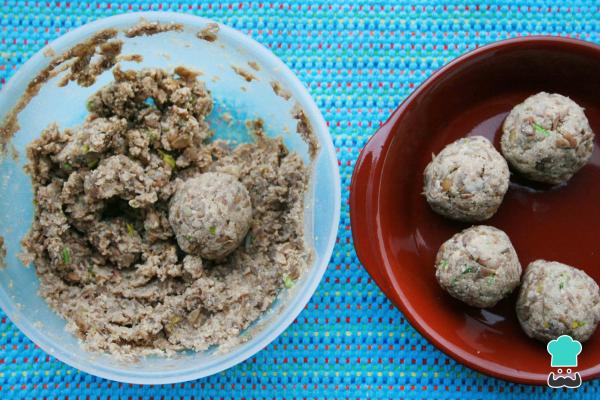
Moldea bolas con la masa: la cantidad final de croquetas de lentejas vegetarianas dependerá del tamaño en que elabores cada una. Luego, prepara un cuenco con pan rallado y reboza las croquetas de una en una. Debes cubrirlas por completo con el pan rallado.Truco: Con esta misma masa puedes formar hamburguesas de lentejas si lo prefieres.